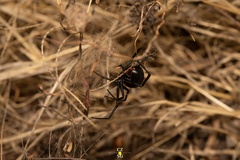
Species: Lactrodectus_hesperus